Room: The Mystery

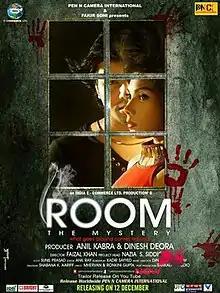
Film poster

Room: The Mystery is a 2014 Indian thriller film directed by Faisal Khan and produced by Anil Kabra and Dinesh Deora under the Pen N Camera International and An India E-Commerce Ltd. banners starring Atif Jamil. The film was released on 12 December 2014.